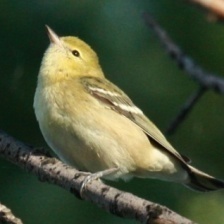
Species: BAY-BREASTED WARBLER
Scientific name: SETOPHAGA CASTANEA